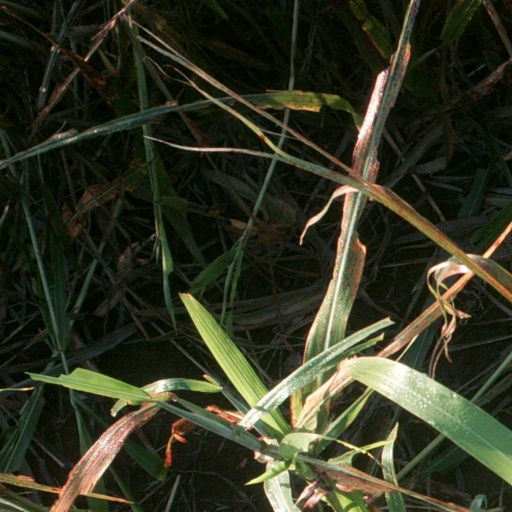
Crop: sorghum